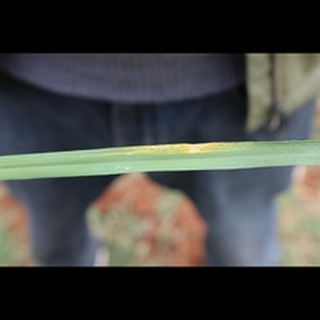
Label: wheat_brown_rust